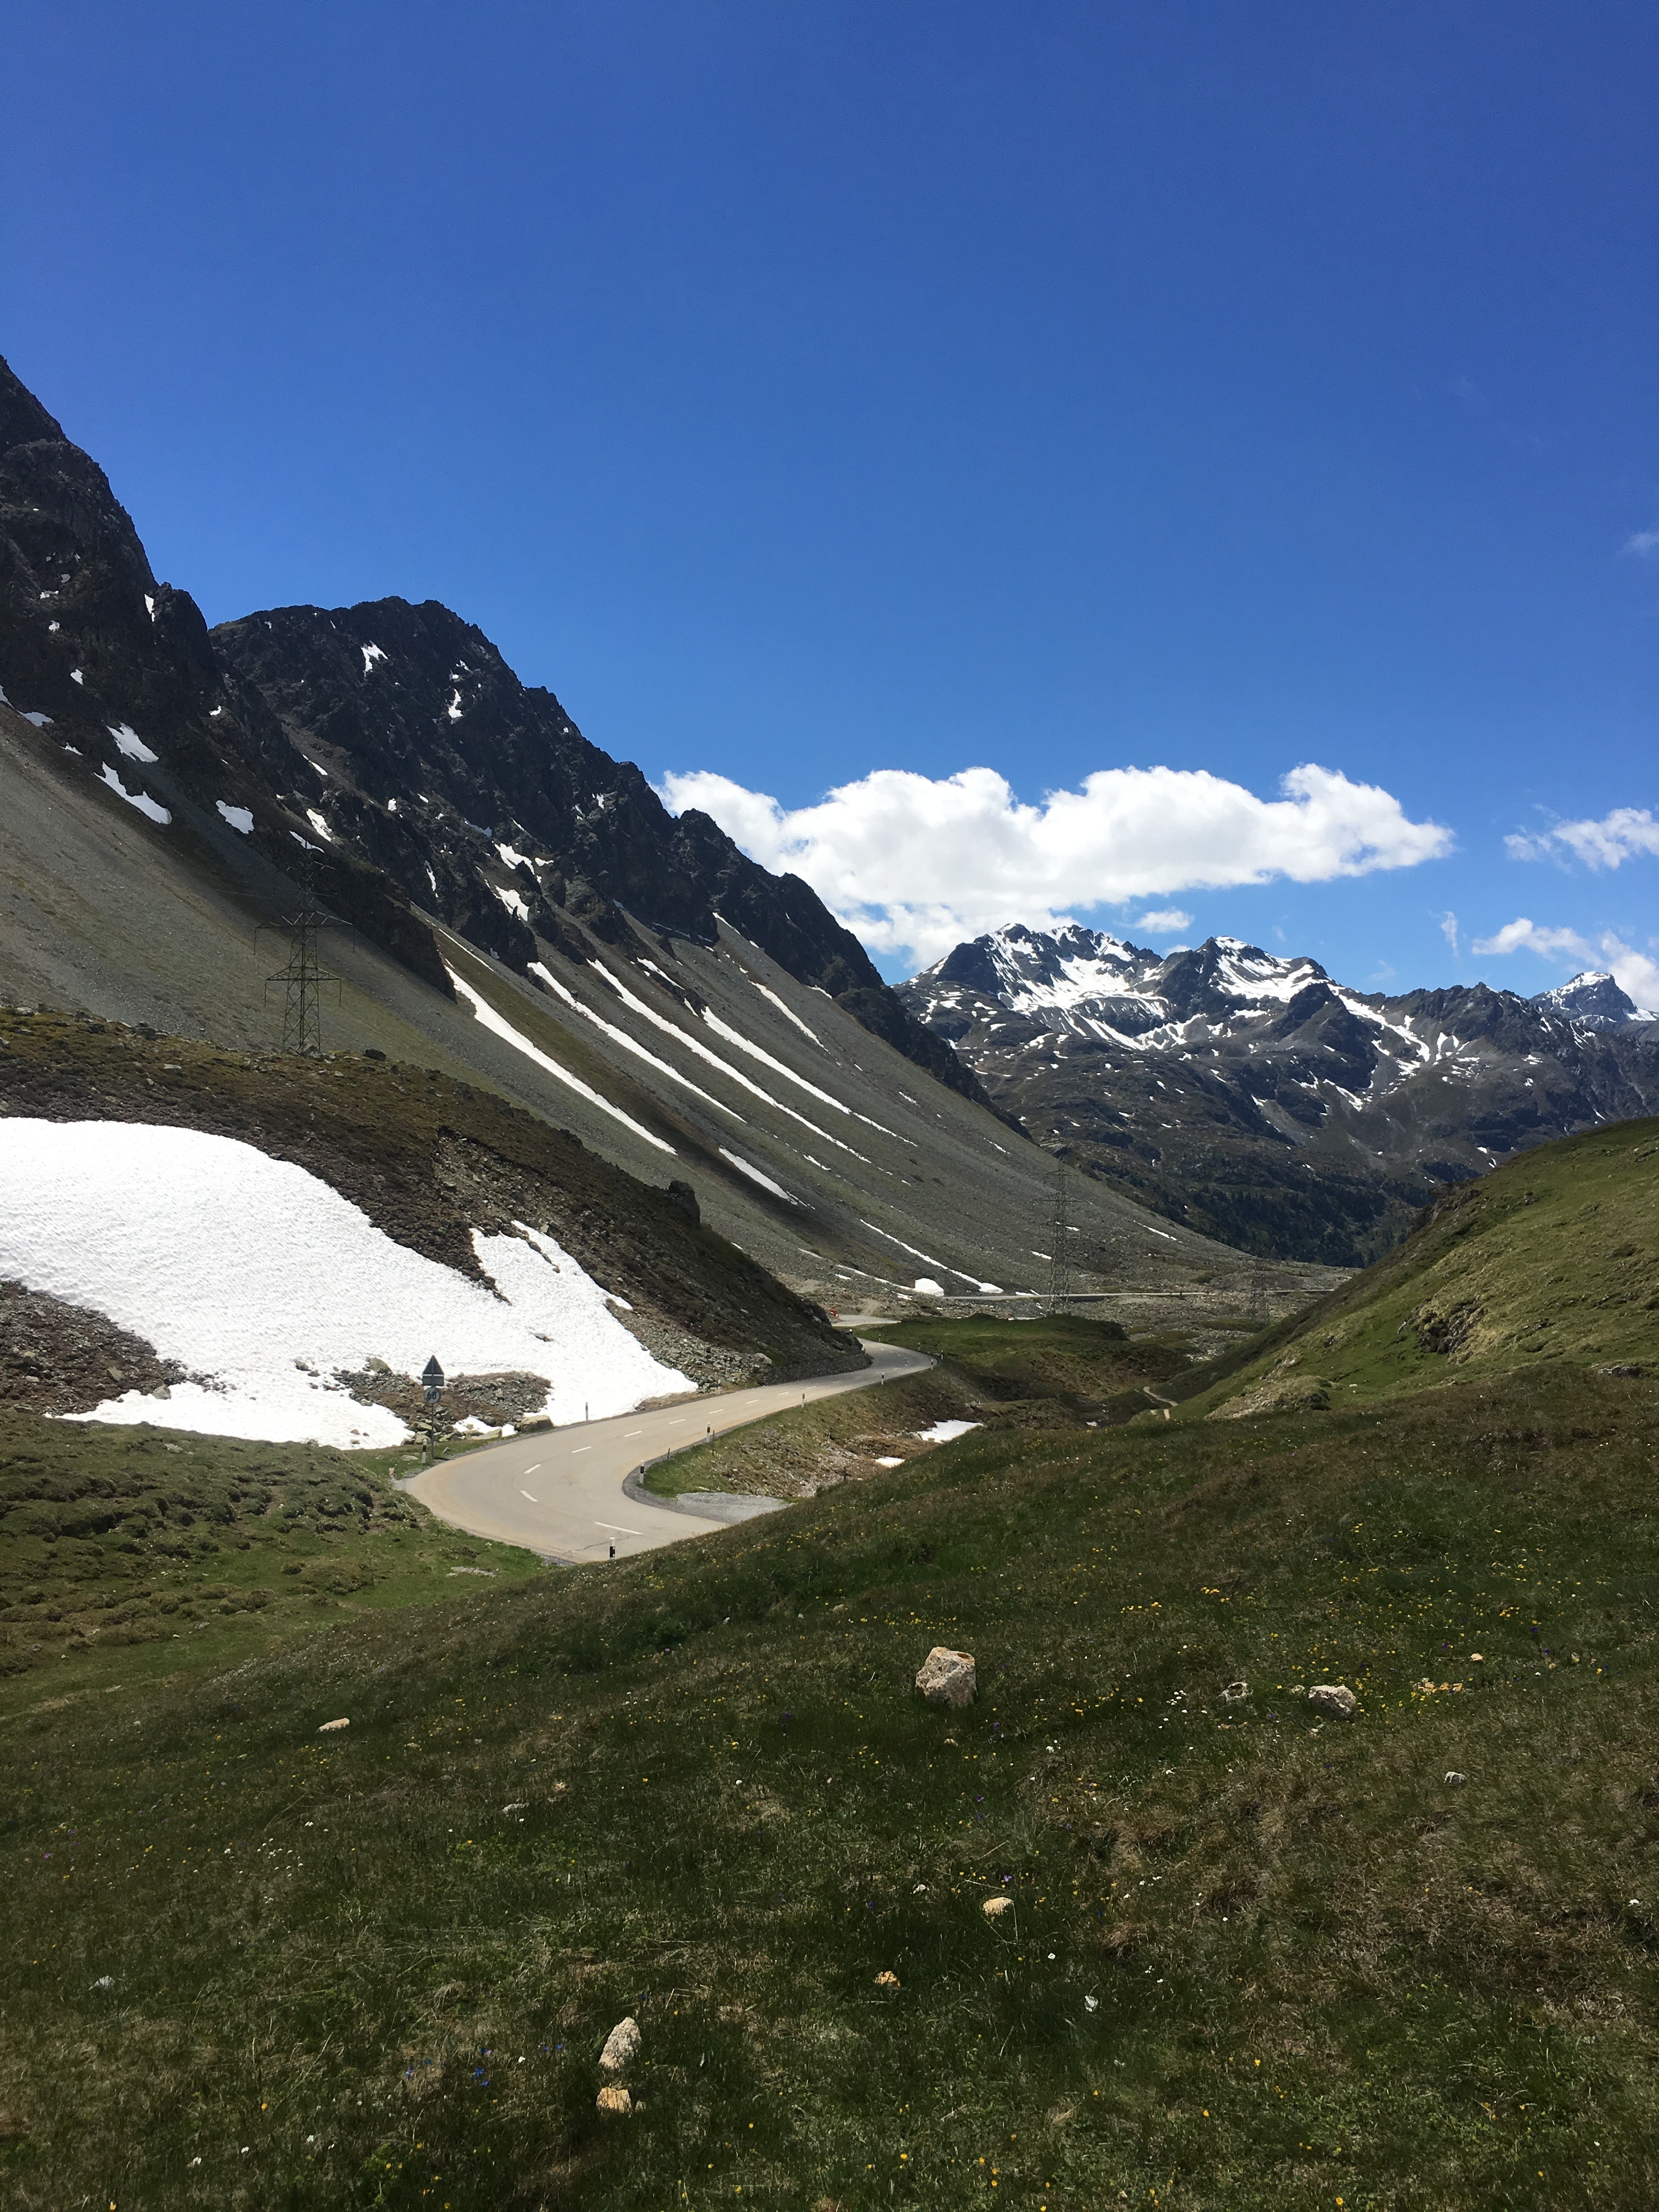
landscape, nature, wilderness, walking, mountain, snow, hiking, meadow, hill, lake, adventure, valley, mountain range, alpine, highland, ridge, summit, l, mountains, alps, backpacking, plateau, fell, loch, landform, mountain pass, geographical feature, mountainous landforms